Vithoba

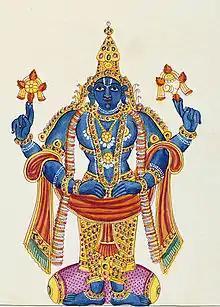
A four-armed Vithoba, a 19th-century painting from Tiruchchirappalli, Tamil Nadu. Here, Vithoba is depicted as an arms-akimbo Vishnu.

Namdev ("c". 1270–1350), a Shudra tailor, wrote short Marathi devotional poems in praise of Vithoba called "abhangas" (literally 'unbroken'), and used the call-and-response "kirtan" (literally 'repeating') form of singing to praise the glory of his Lord. Public performance of this musical devotion led to the spread of the Vithoba faith, which accepted women, Shudras and outcaste "untouchables", something forbidden in classical brahminical Hinduism. In the times of Muslim rulers, the faith faced stagnation. However, after the decline of the Vijayanagara empire, when wars erupted in the Deccan region, the Muslim rulers had to accept the faiths of Maharashtra in order to gather the support of its people. In this period, Eknath ("c". 1533–99) revived the Varkari tradition. With the foundation of the Maratha empire under Shivaji, Tukaram ("c". 1568–1650), a Vaishya grocer, further propagated the Vithoba-centric tradition throughout the Maharashtra region.